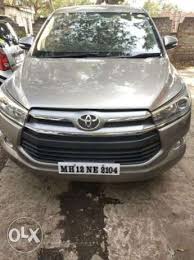
Label: noambulance